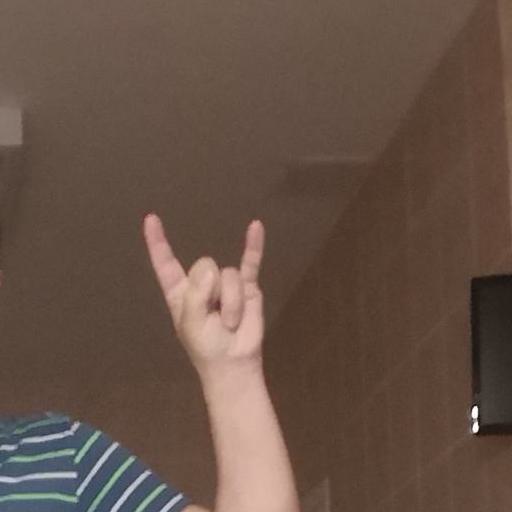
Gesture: rock